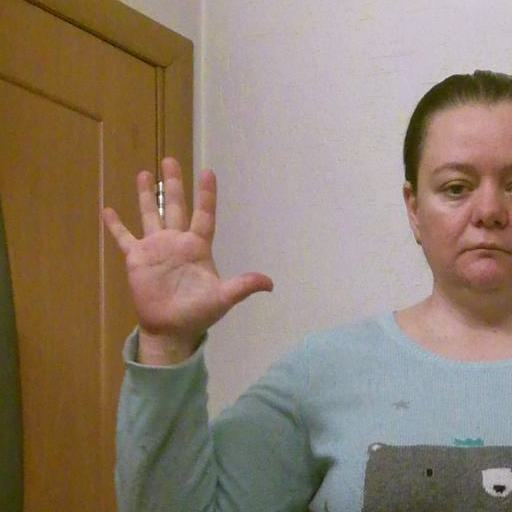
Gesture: palm